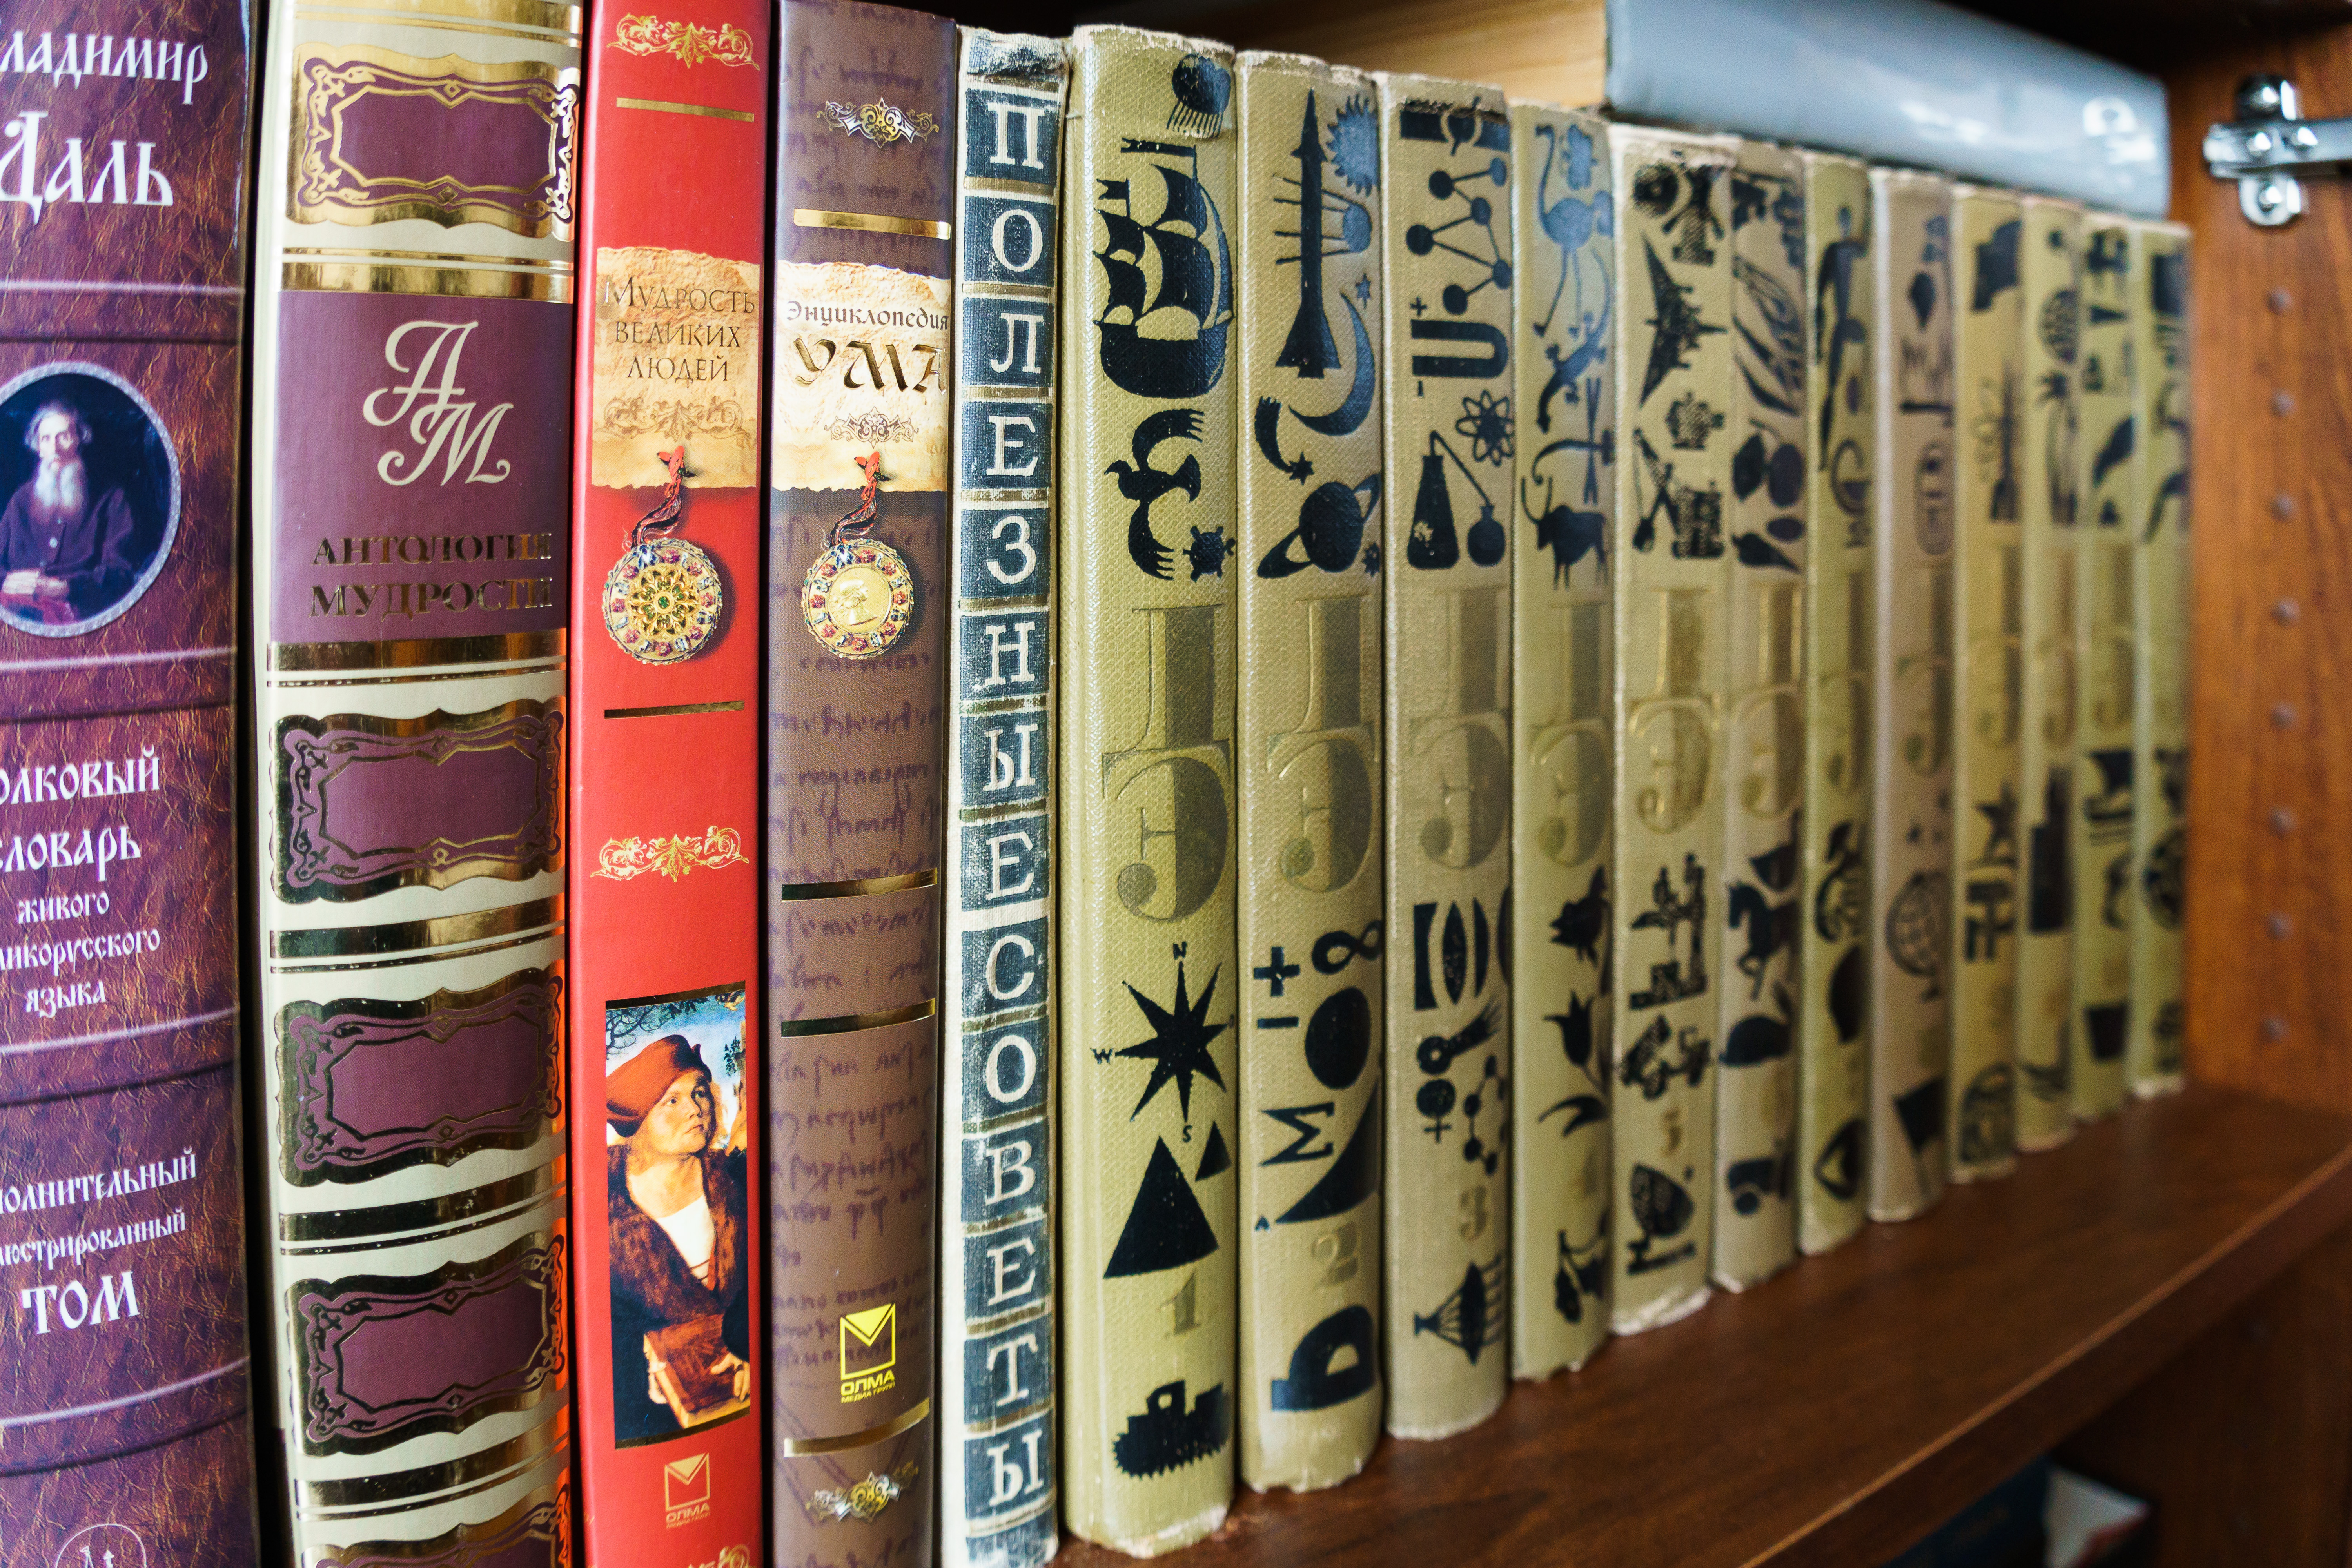
books, library, reading, bookshelf, pages, book, knowledge, research, literature, learning, publication, shelf, shelving, collection, book cover, hardwood, wood stain, varnish, fiction, novel